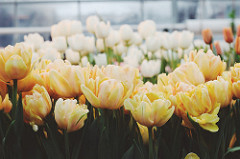
Flower: tulip